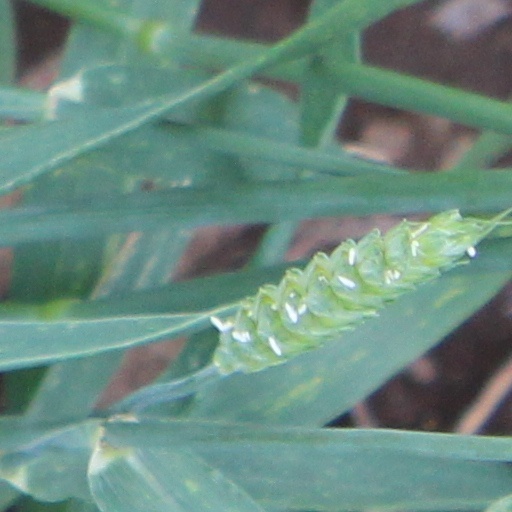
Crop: wheat